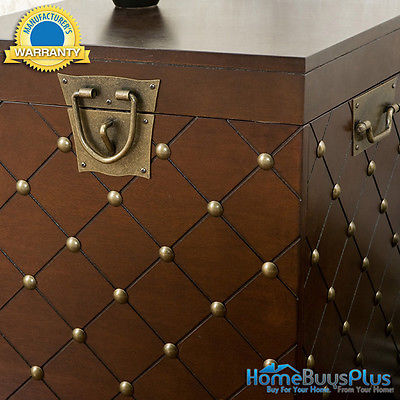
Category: table